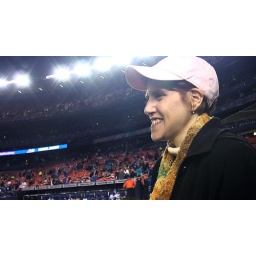
CAT standing near home plate